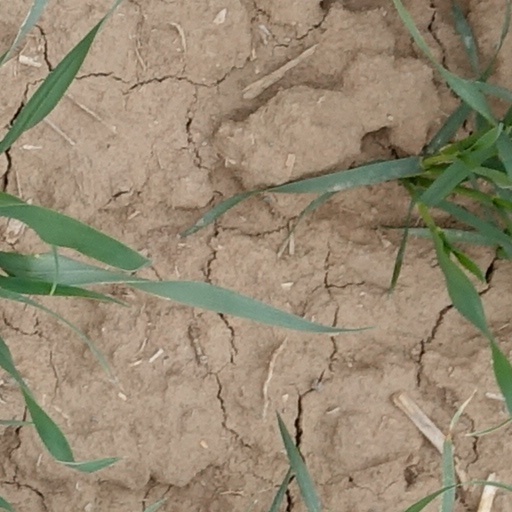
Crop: wheat